Pongsit Kampee

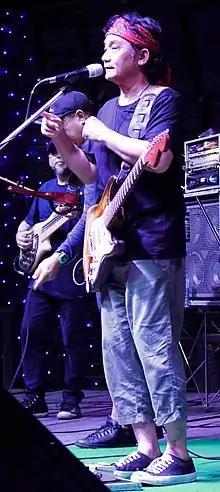
Pongsit "Pu" Kamphee with band performing at The Green Mango Club, Ko Samui, 8th July 2022.

After being educated at the Technical Institute, Pongsit decided to go to Bangkok with the dream of being a musician. Pongsit got the inspiration to be a musician since his studies in primary school and from his favorite musicians Nga Caravan (Surachai Chanthimathon) and Lek Carabao (Pricha Chanaphai). So, Caravan the band was the first target and first step for him to be real musician. However, he joined the band as a backup bass player got the chance to play in an open show for the band. Finally, released his first solo album in 1987 titled "Thueng Phuean," on contract with Buffalo Head Company, and this album included a famous song named "Thueng Phuean"